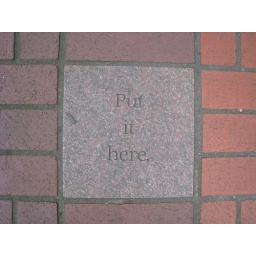
The sidewalk on a certain street in Portland is littered with bricks that have interesting or funny quotes on them.